Adelaide Oval

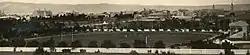
View of an Australian rules football match on Adelaide Oval from Montefiore Hill during the 1887 SAFA season. Note lack of behind posts.

Since 2021 Bradshaw Bell, named after former SACA CEO Keith Bradshaw after his death, is rung at the start of each day's play in a Test match. Weighing , the bell was designed by Australian Bell and local digital engineering company Applidyne, and forged at Billmans Foundry in Castlemaine, Victoria.